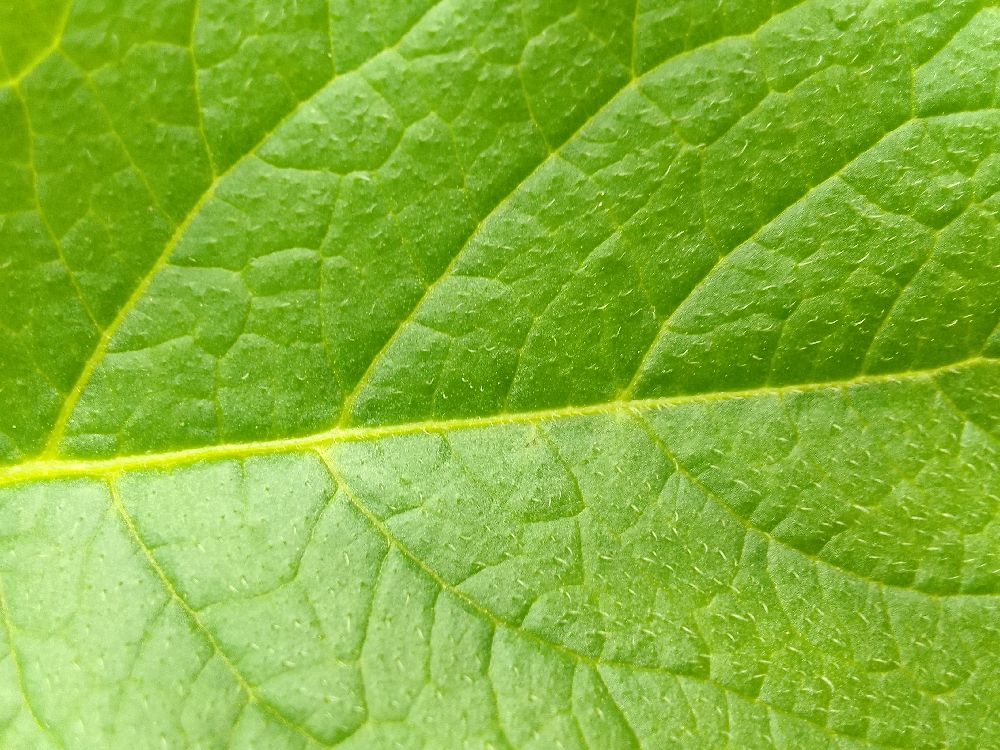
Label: Healthy